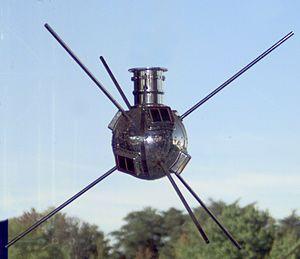
Vanguard 1 est le deuxième satellite artificiel lancé par les États-Unis et le premier lancement réussi dans le cadre du programme Vanguard. Vanguard 1 est un petit satellite placé en orbite terrestre le 17 mars 1958. Conçu pour tester les capacités du lanceur Vanguard, il doit également étudier les effets de l'environnement spatial sur un satellite et ses systèmes. Il doit également étudier la haute atmosphère et obtenir des données géodésiques sur le globe terrestre. C'est le premier satellite à utiliser l'énergie de cellules photovoltaïques.